Annette Vande Gorne

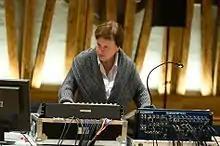

Annette Vande Gorne (born 6 January 1946) is a Belgian electroacoustic music composer currently living in Ohain, Belgium.